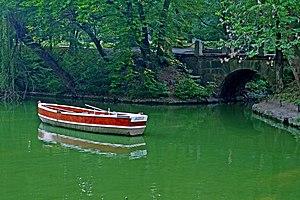
Ouman est une ville de l'oblast de Tcherkassy, en Ukraine, et le centre administratif du raïon d'Ouman. Sa population s'élève à 87 111 habitants en 2013.